Robert Abbott (game designer)

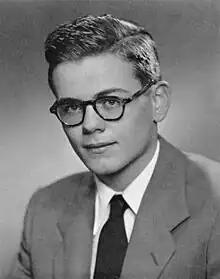
Refer to caption.

Abbott was born in St. Louis, Missouri, and attended St. Louis Country Day School. Abbott went to Yale for two years, then attended the University of Colorado for another two, but never graduated. Soon after, Abbott moved to New York, where he and his games were discovered by Martin Gardner. In 1963, after Abbott's book, "Abbott's New Card Games", received only moderate success, he "got tired of being poor" and moved back to St. Louis. There, he became a computer programmer at the Washington University in St. Louis Computer Research Laboratory. In 1965, he moved back to New York, where he continued to work as a computer programmer, mostly with the IBM 360 assembly language.